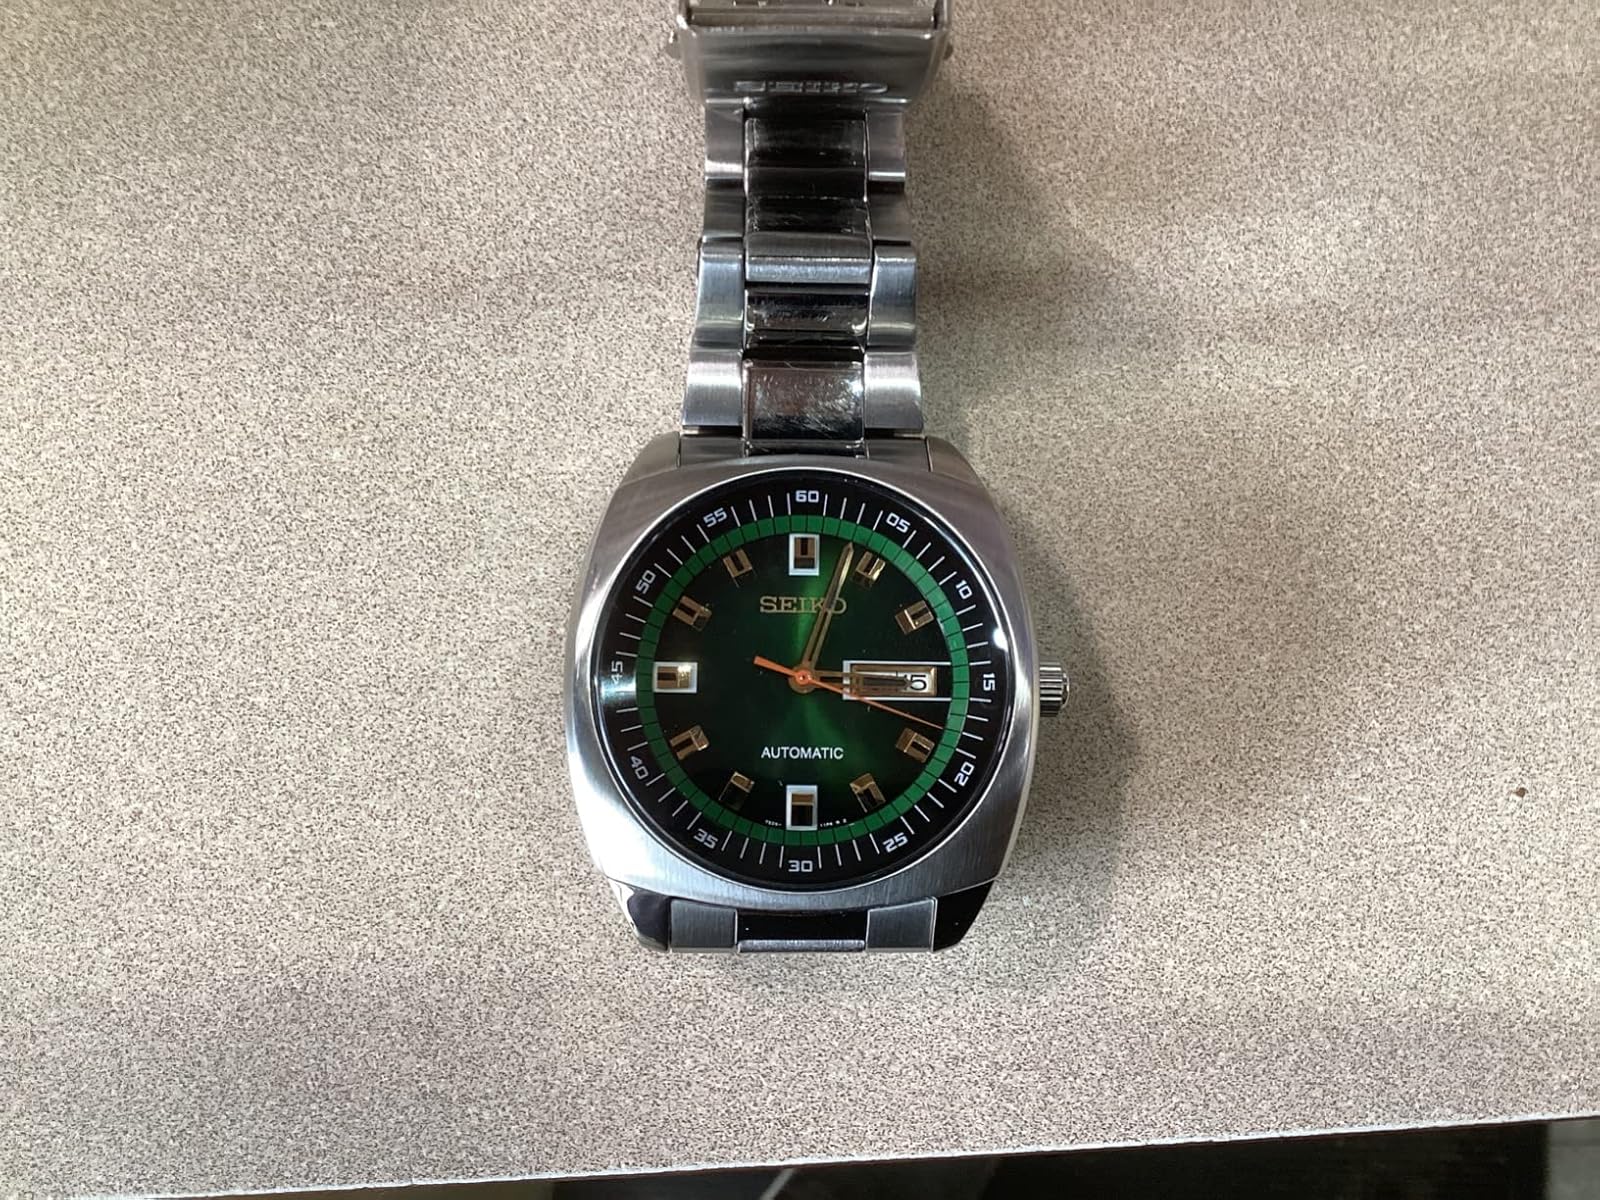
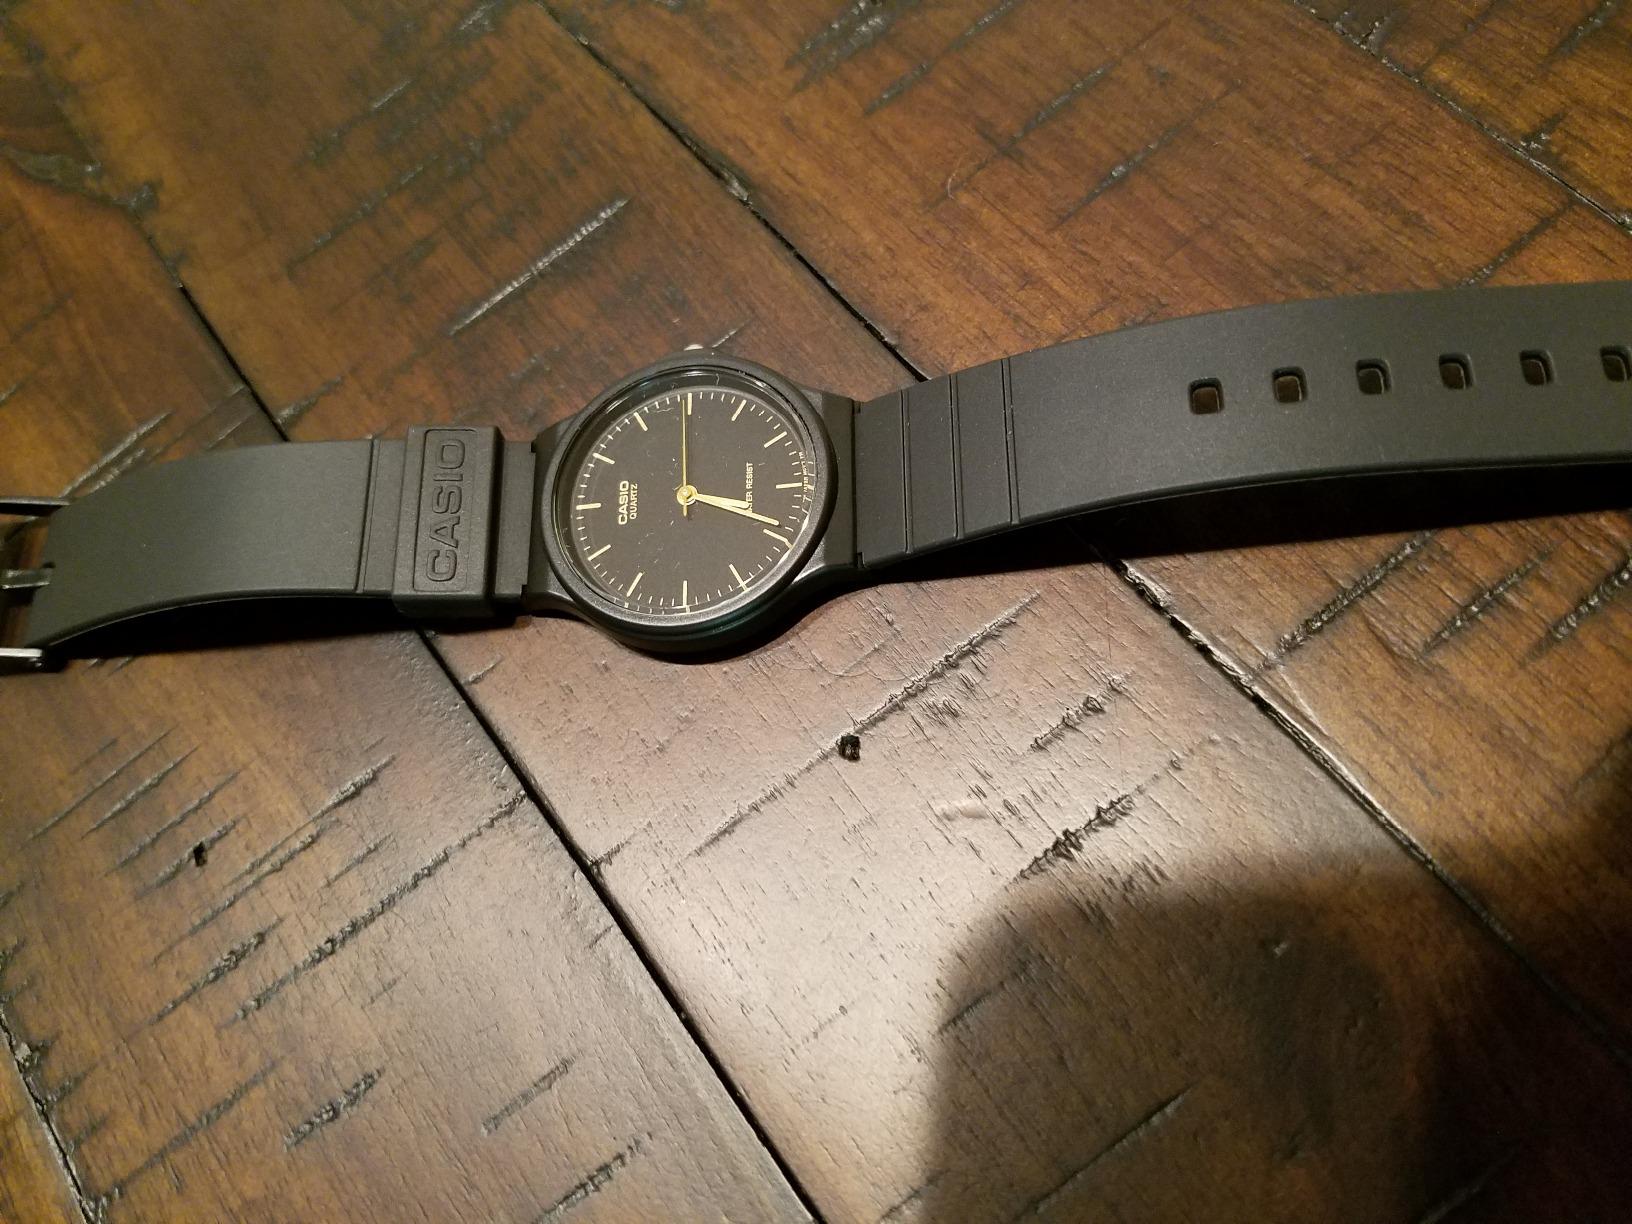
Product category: accessories_watch
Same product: no